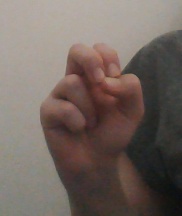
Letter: gaaf